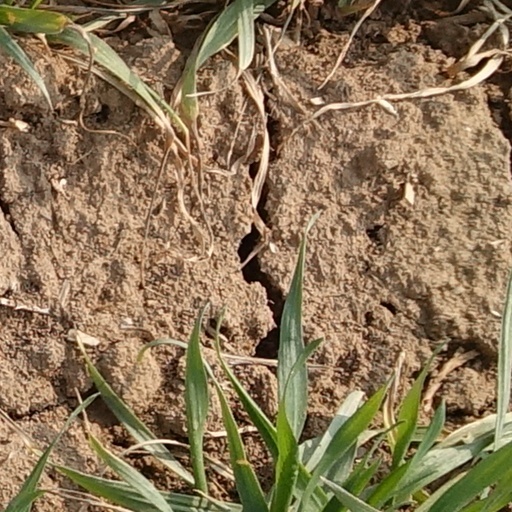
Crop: wheat